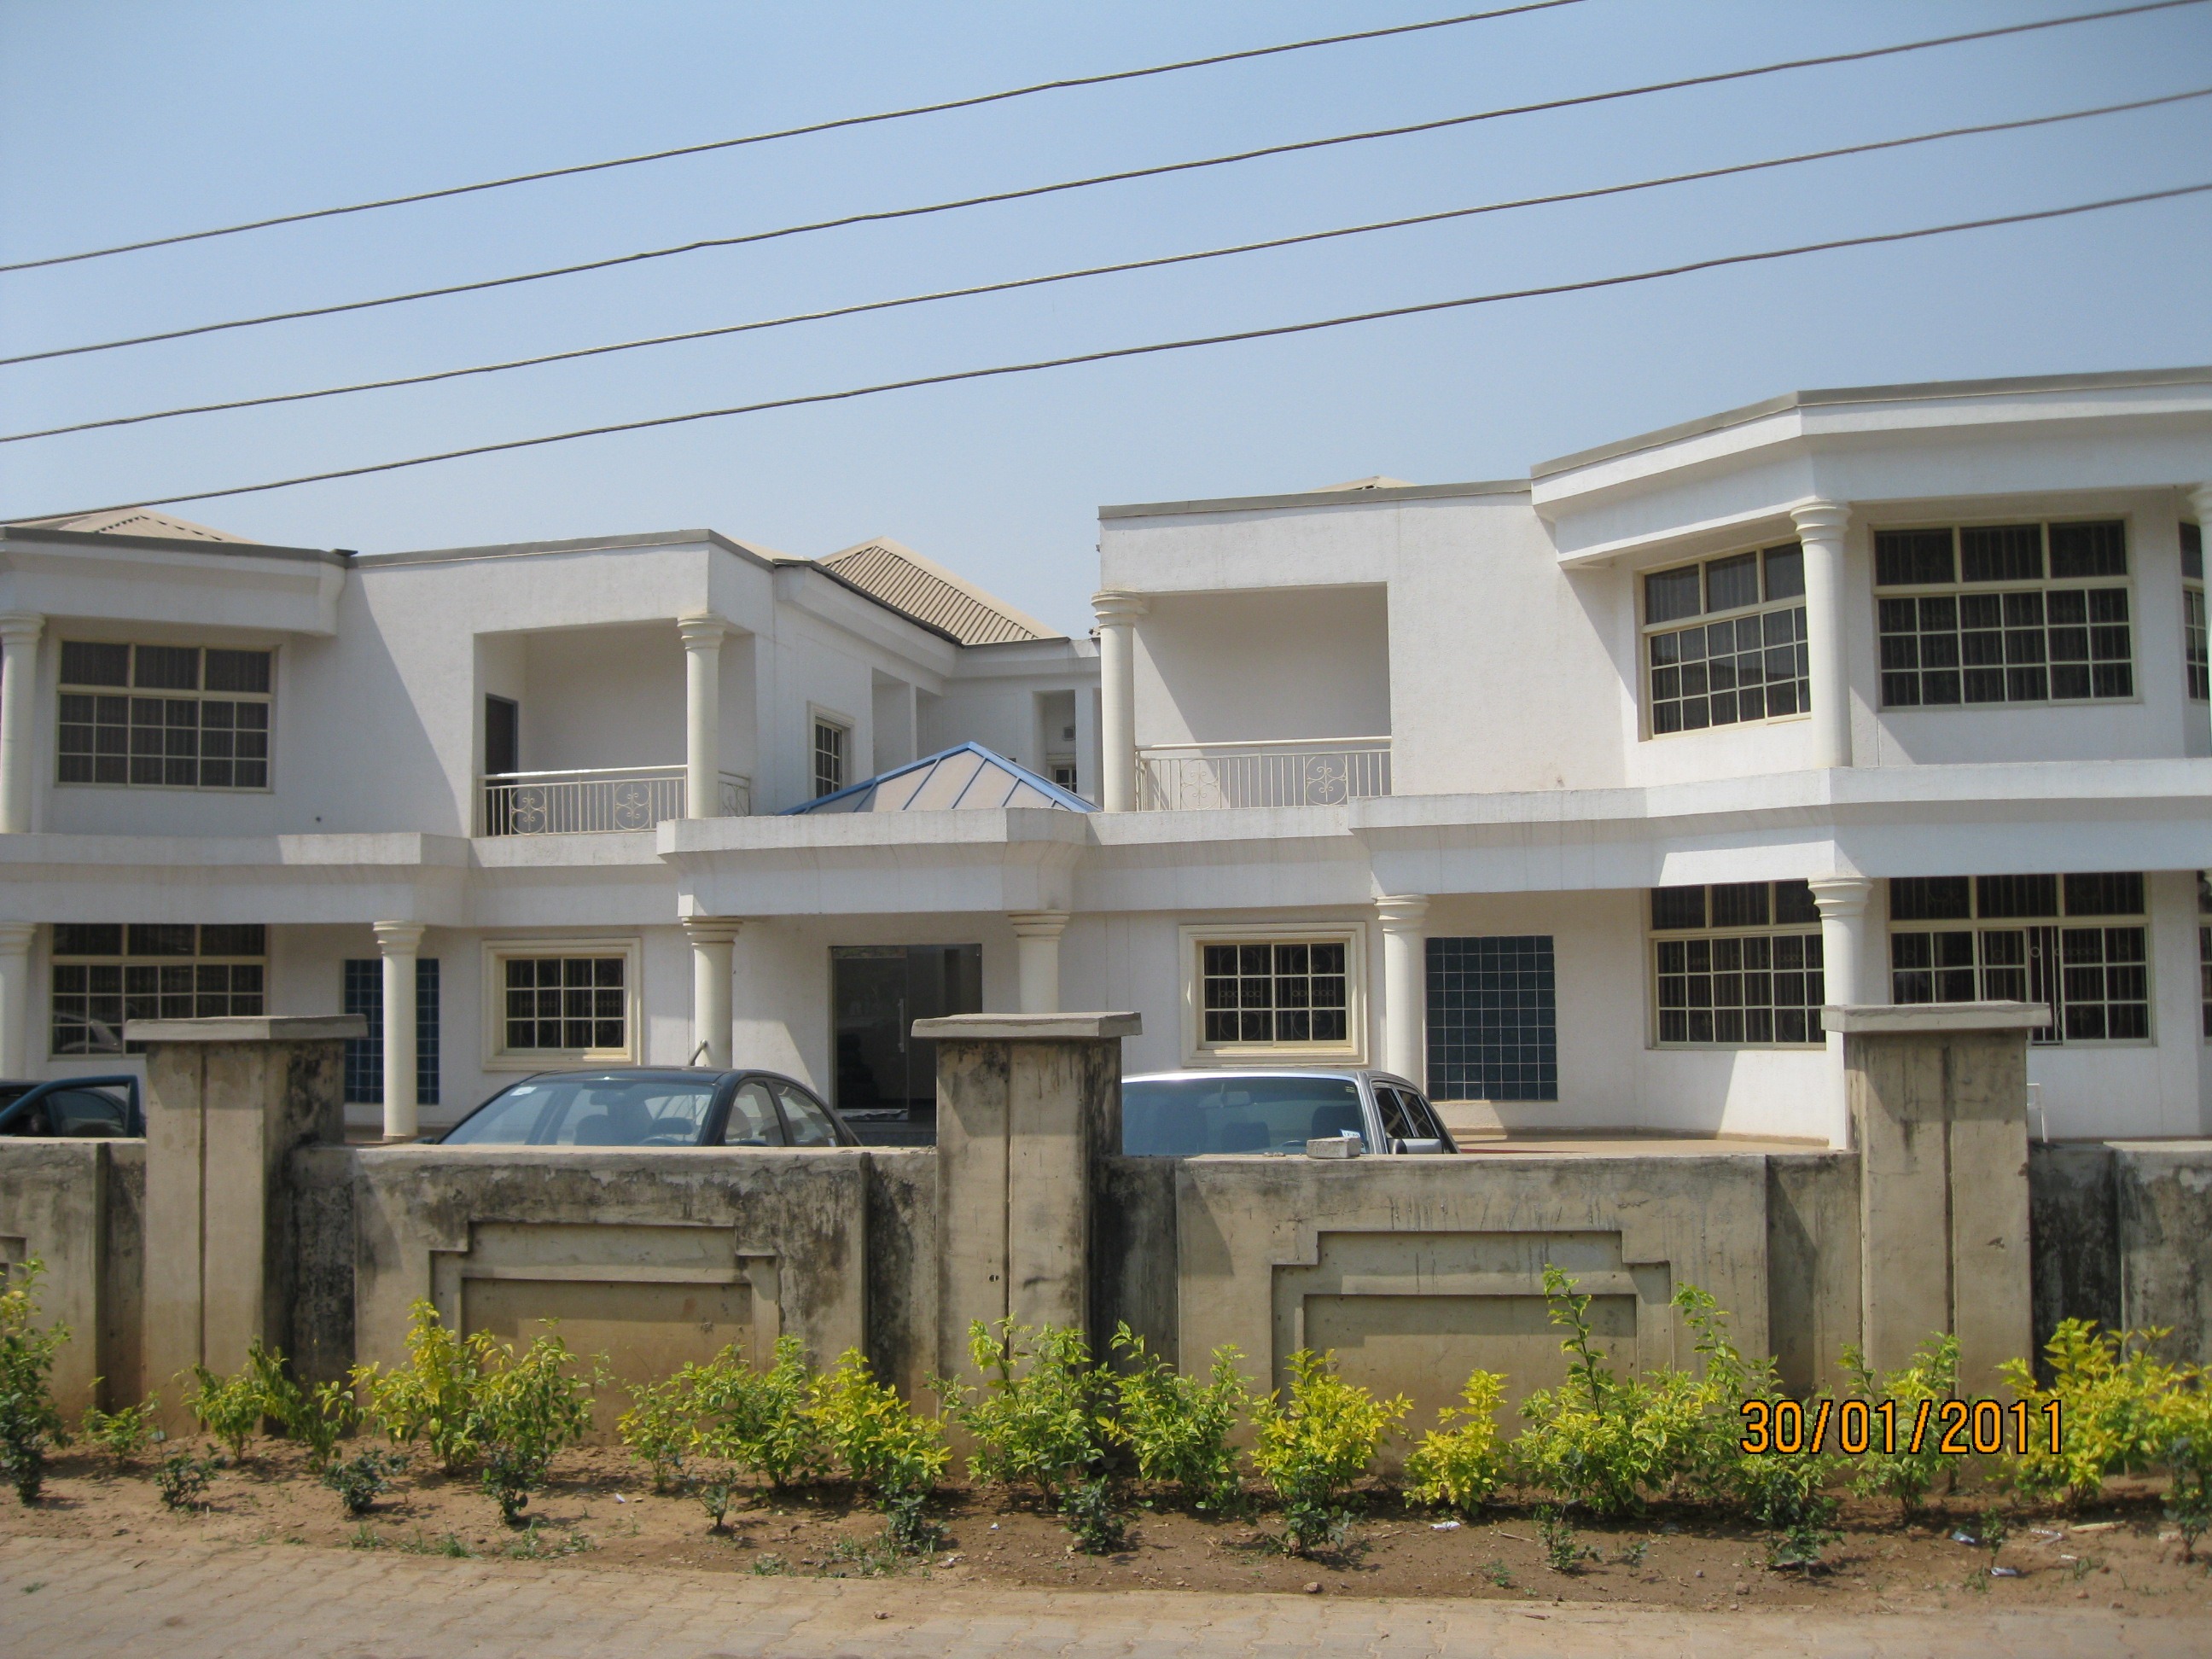
architecture, villa, mansion, house, building, home, urban, suburb, africa, facade, property, apartment, hospital, estate, commercial building, siding, condominium, neighbourhood, real estate, nigeria, residential area, medical center, abuja